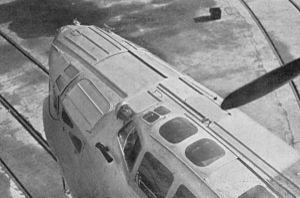
Avant de coque de l'hydroavion C.A.M.S.-110 (Chantiers Aéro-Maritimes de la Seine)
Les Chantiers aéro-maritimes de la Seine sont une ancienne entreprise aéronautique française spécialisée dans la construction d'hydravions.
Le CAMS 110 est un hydravion militaire de l'entre-deux-guerres réalisé en 1934 en France par les Chantiers aéro-maritimes de la Seine.